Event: Nepal Earthquake
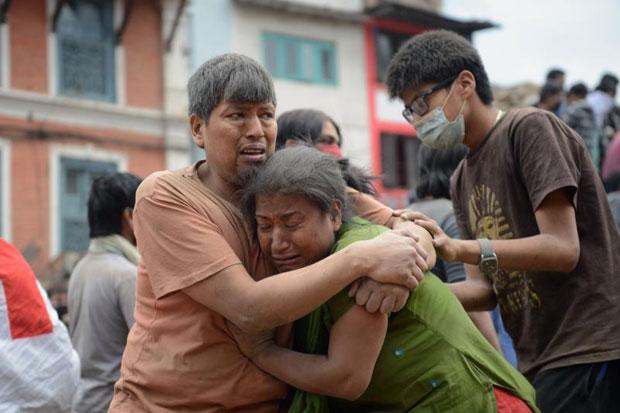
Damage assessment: no_damage